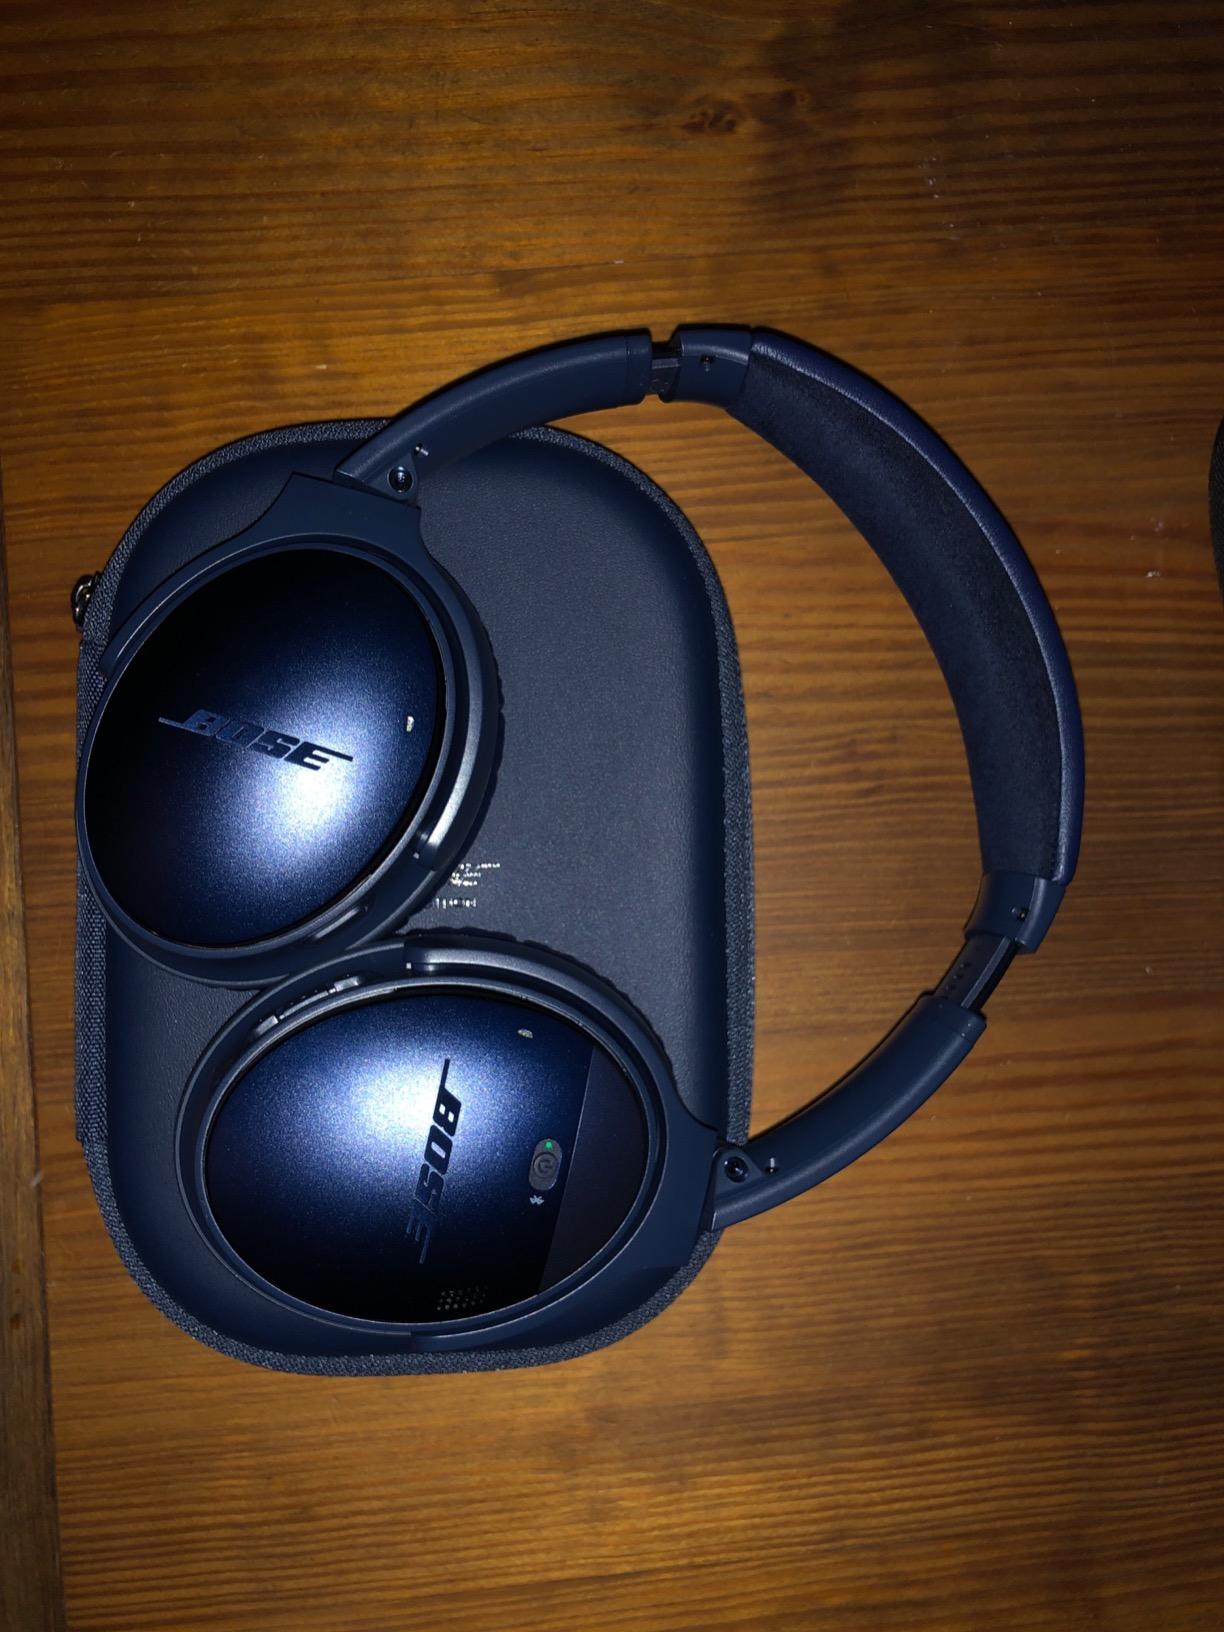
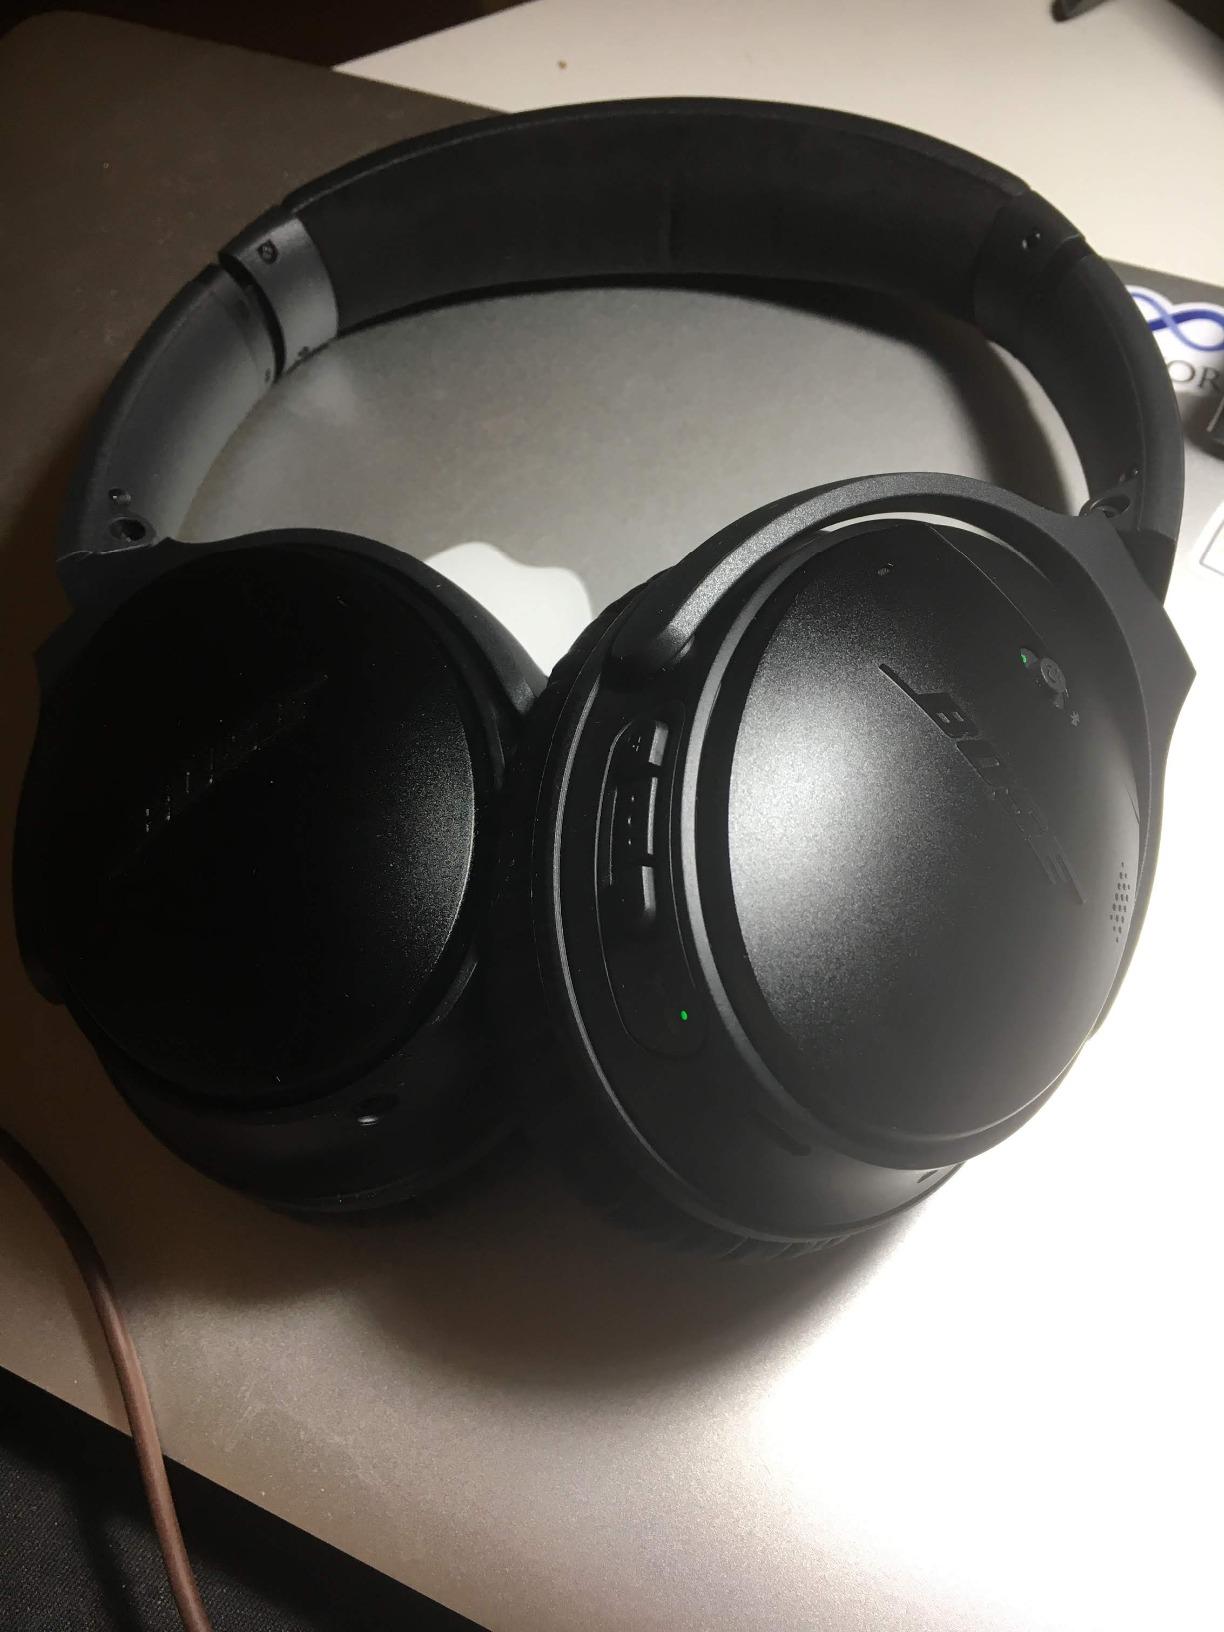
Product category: headphones
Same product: yes